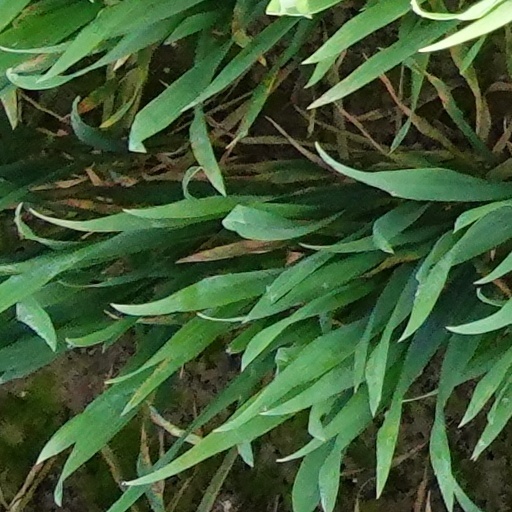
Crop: wheat